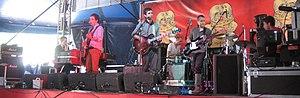
The White Rabbits est un groupe de rock américain formé de 6 personnes.